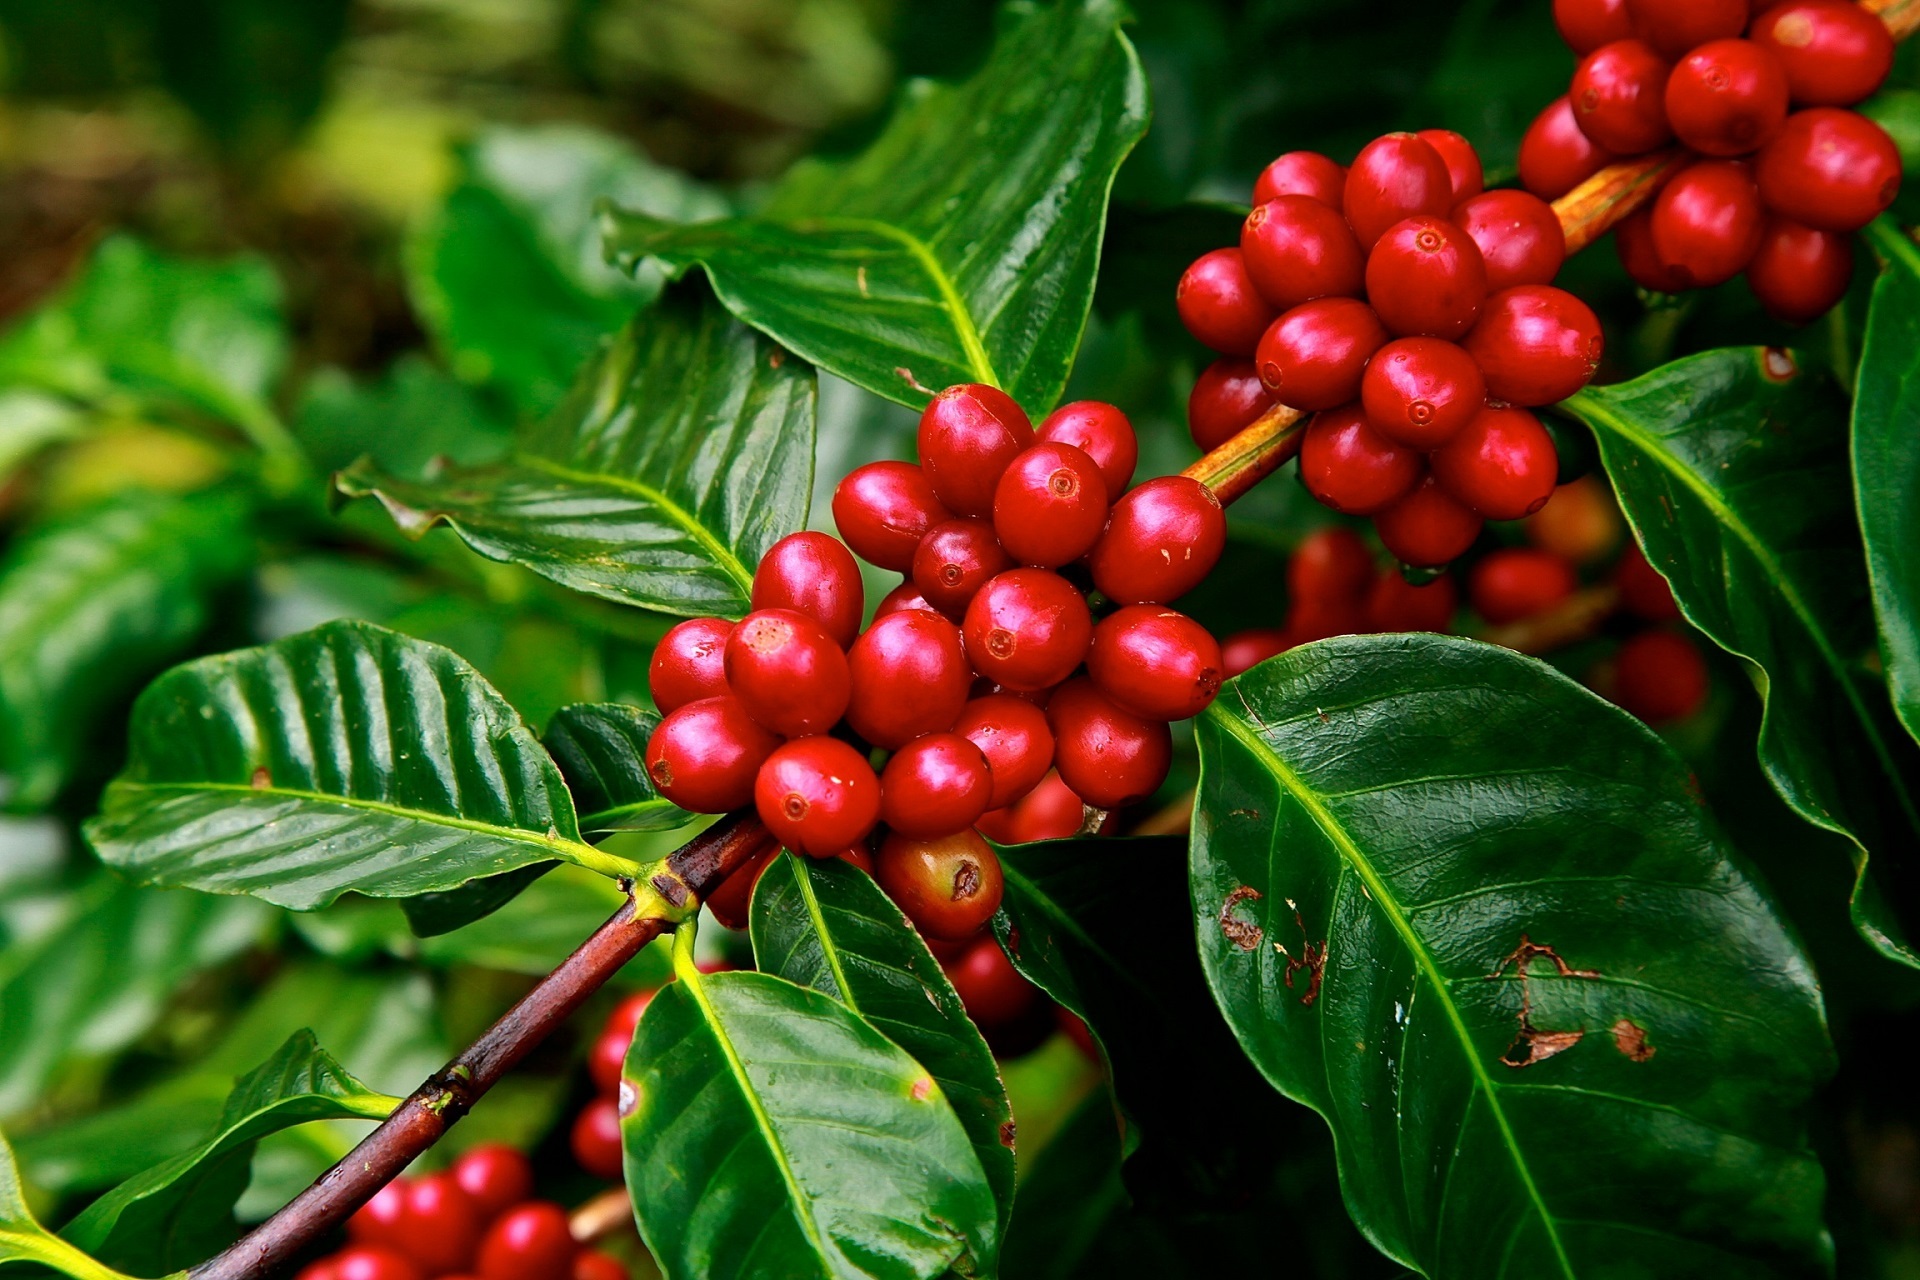
branch, plant, farm, fruit, berry, flower, bean, ripe, food, red, harvest, produce, crop, tropical, grow, evergreen, fresh, beverage, drink, agriculture, cultivation, holly, berries, shrub, viburnum, plantation, raw, rowan, coffee beans, flowering plant, acerola, malpighia, lingonberry, woody plant, land plant, aquifoliaceae, aquifoliales, chinese hawthorn, schisandra